Sheldon Day

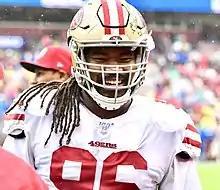
Day with the San Francisco 49ers in 2019

Sheldon Day (born July 1, 1994) is an American professional football defensive tackle for the Washington Commanders of the National Football League (NFL). He played college football for the Notre Dame Fighting Irish and was selected by the Jacksonville Jaguars in the fourth round of the 2016 NFL draft. Day has also played for the San Francisco 49ers, Indianapolis Colts, Cleveland Browns, and Minnesota Vikings.